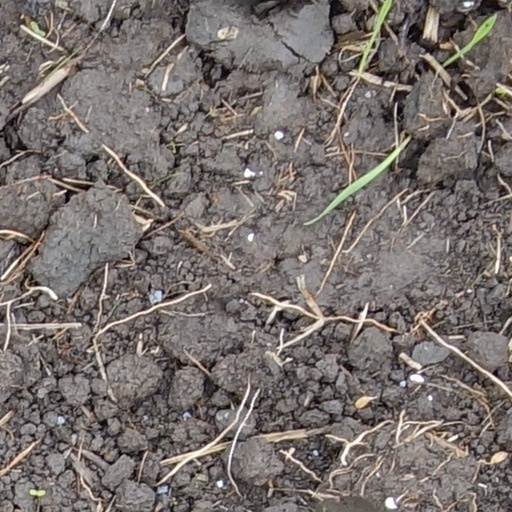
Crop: wheat